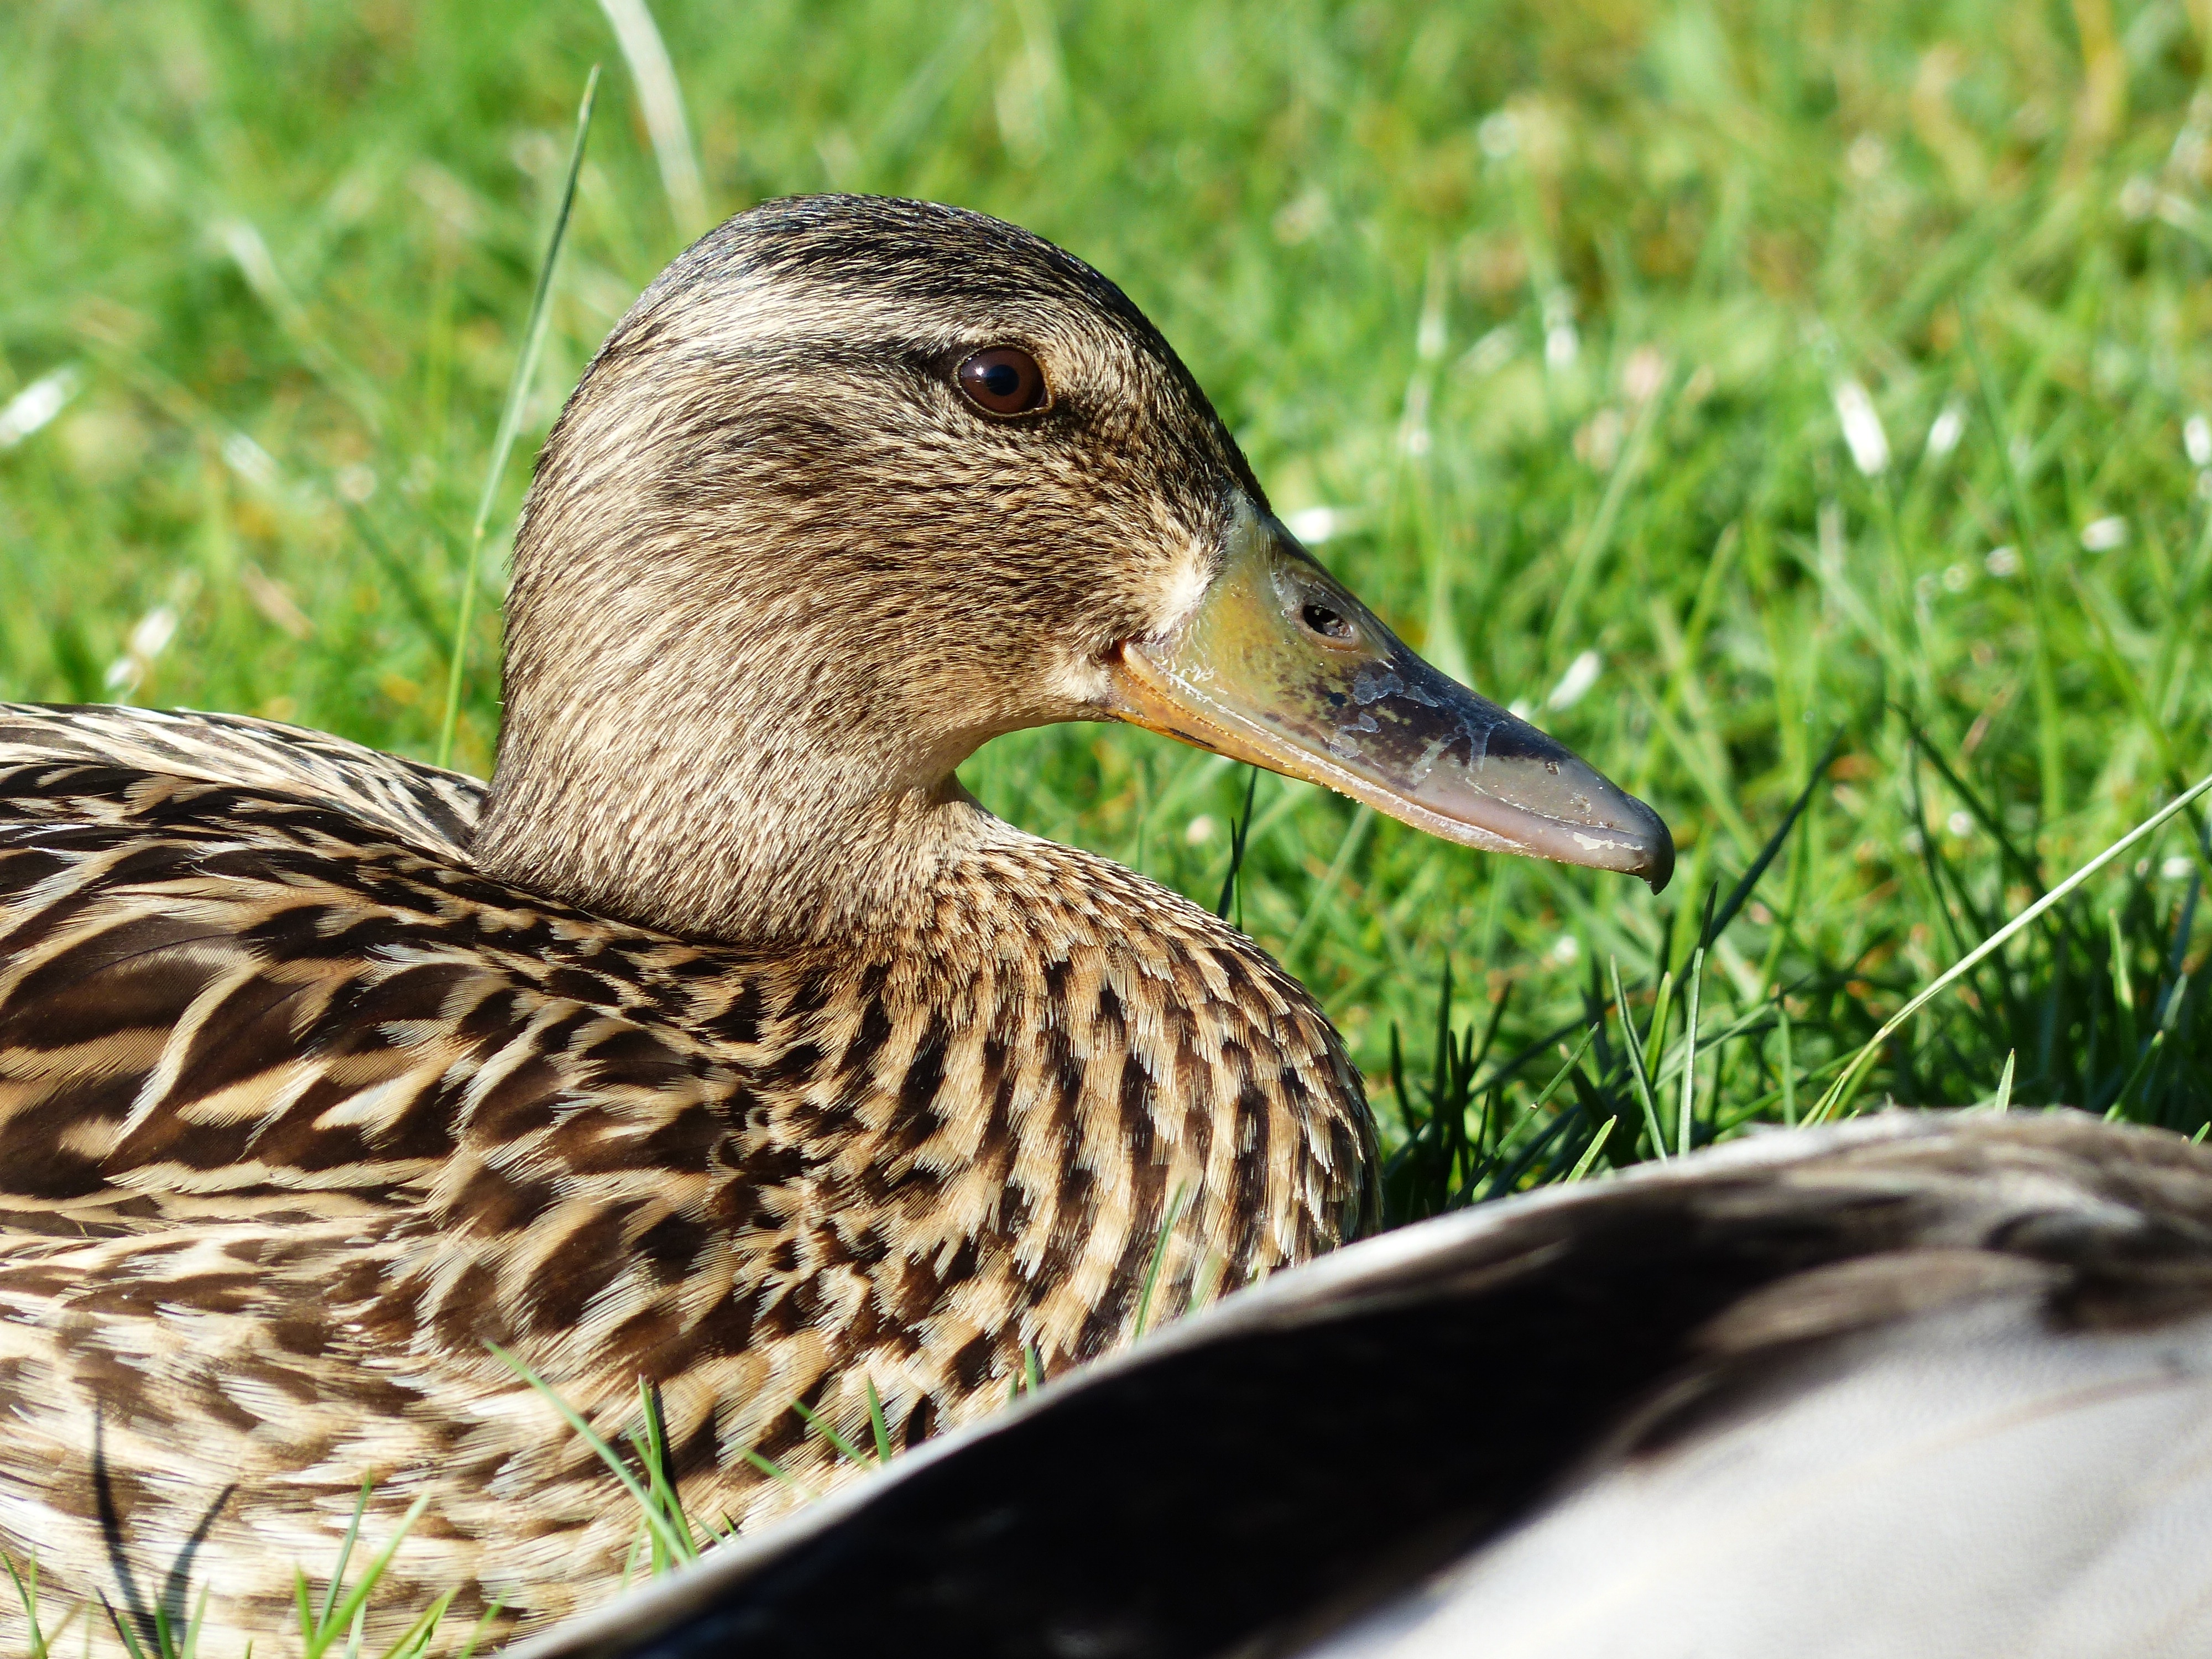
grass, bird, female, wildlife, beak, fauna, poultry, close up, anatidae, duck, goose, vertebrate, waterfowl, species, water bird, mallard, canard, duck bird, anas platyrhynchos, swimming duck, duck females, ducks geese and swans, march duck, house duck